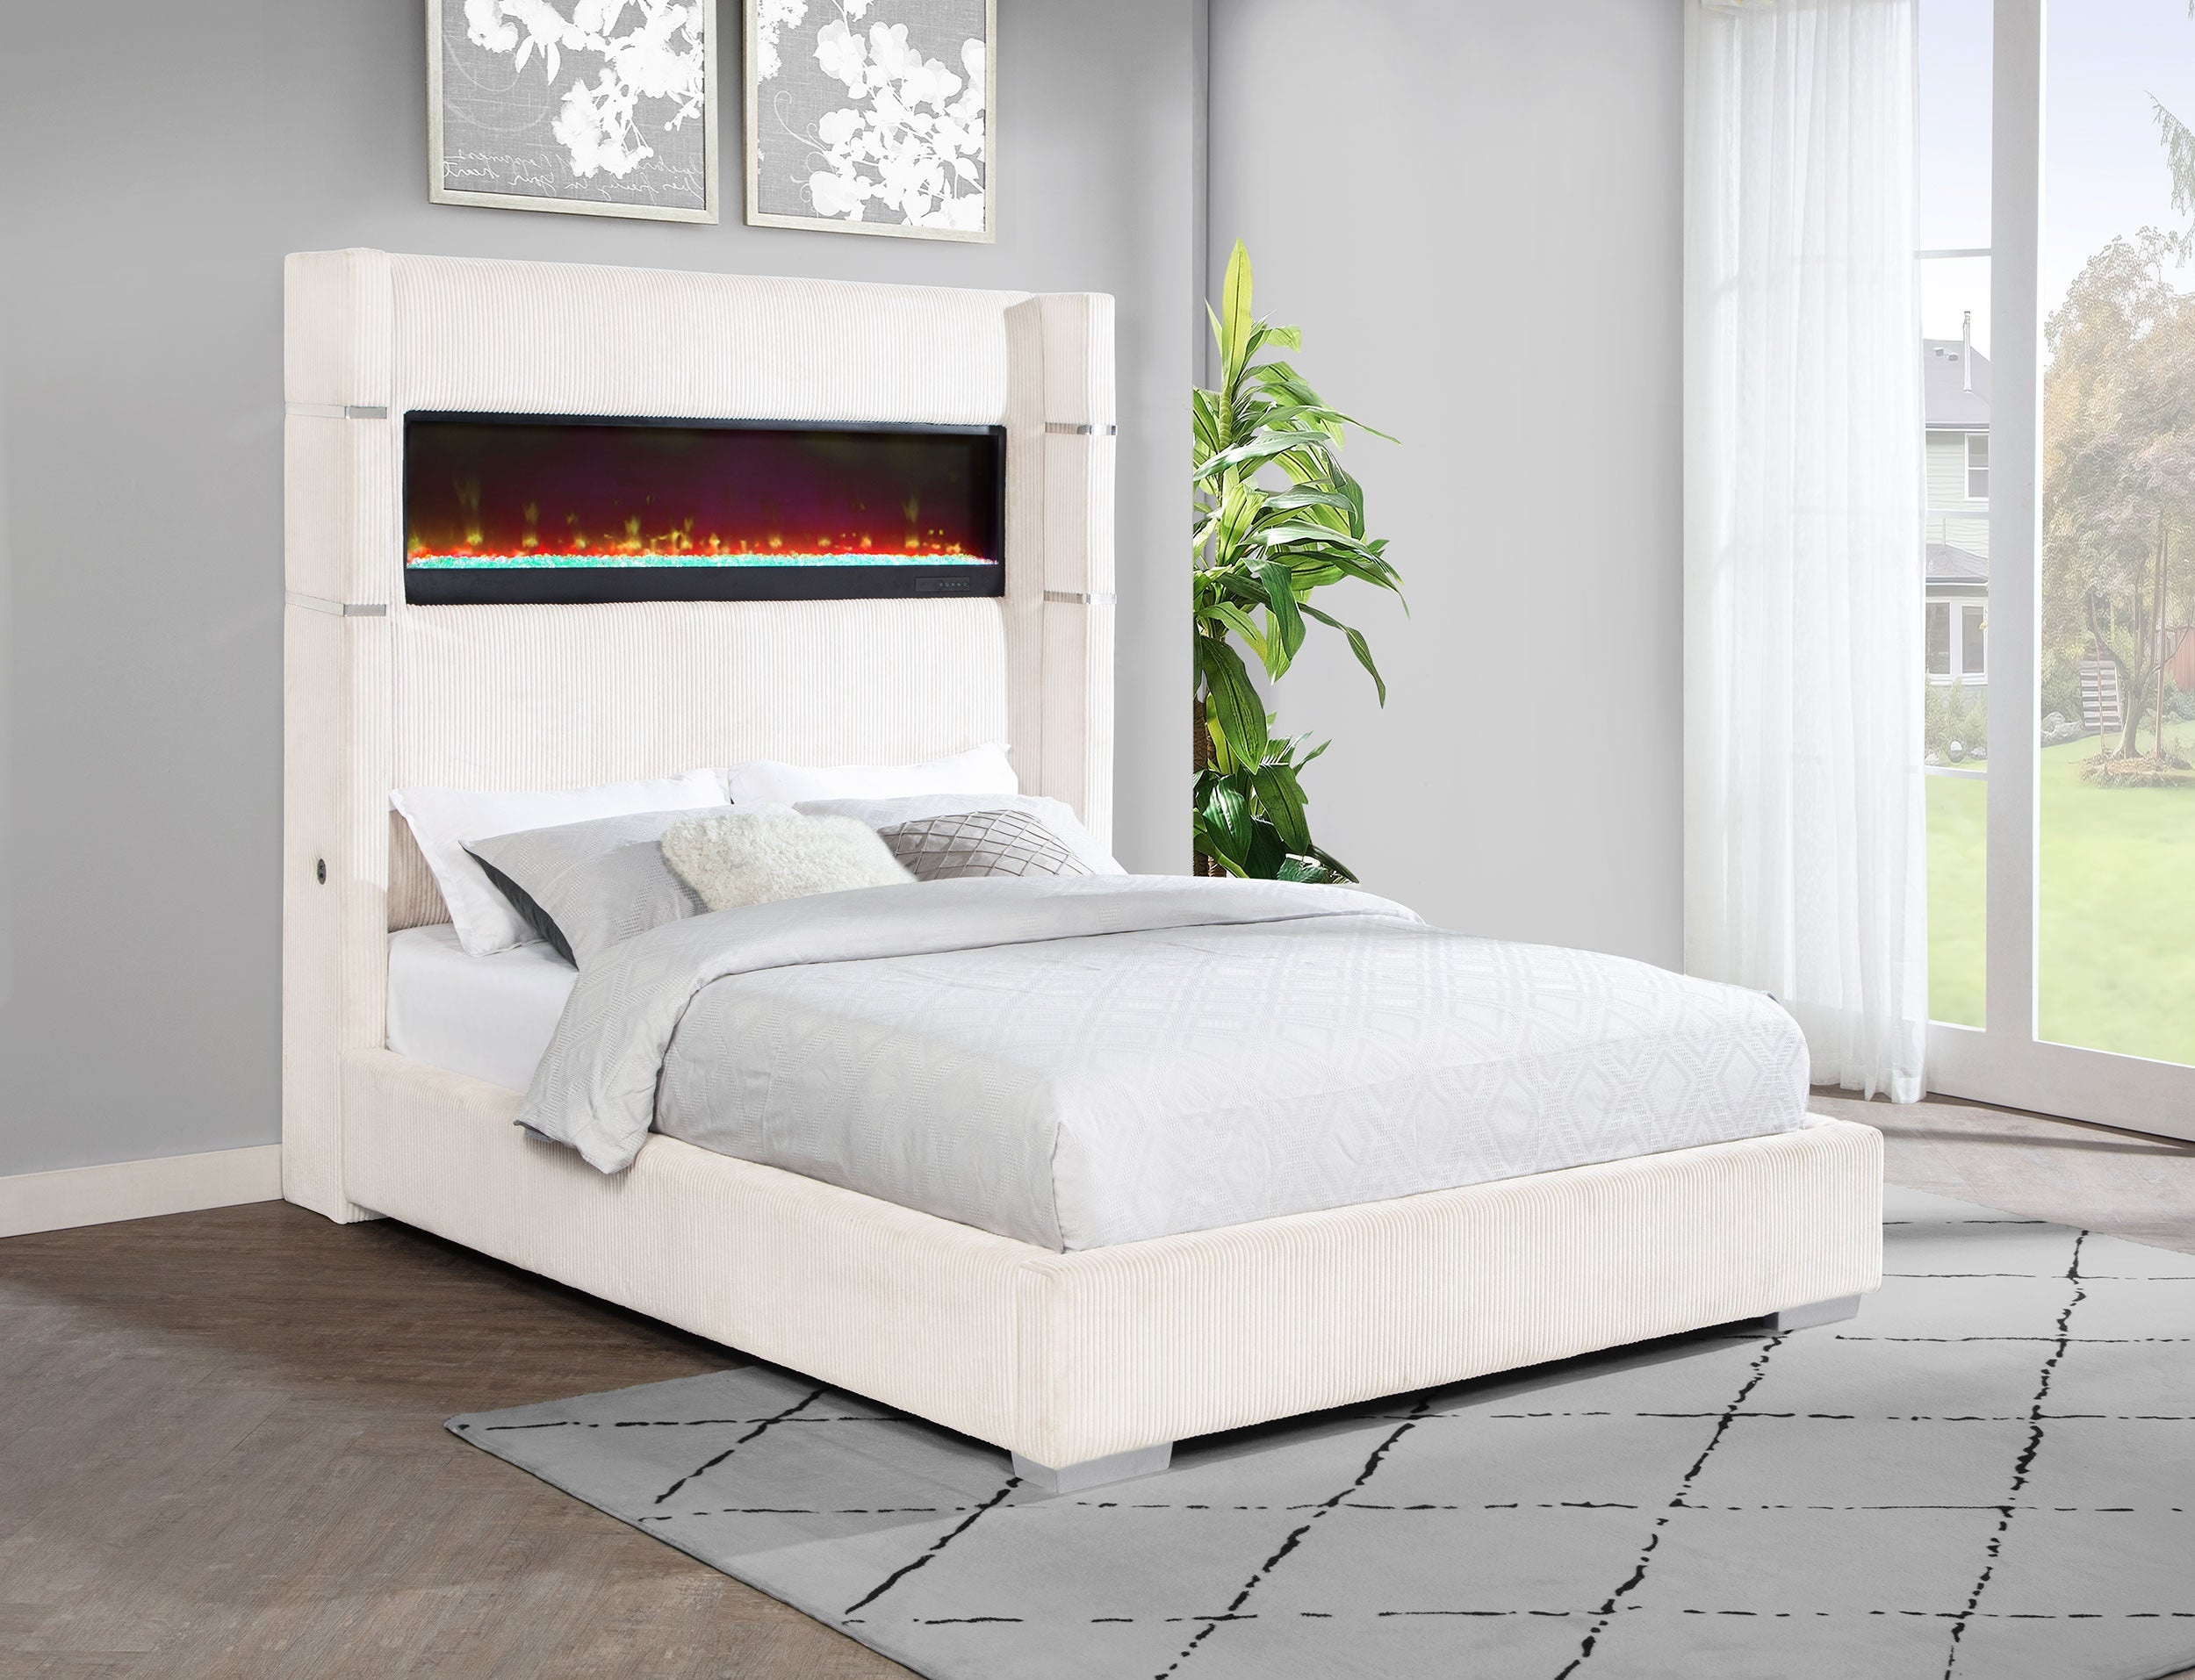
Tisdall Upholstered Cal King Flame Visualizer Bed Black
Transform any bedroom into a captivating sanctuary with this show-stopping bed, designed to draw attention and invite comfort. Available in plush corduroy upholstery, this bed effortlessly blends soft texture with modern sophistication. The integrated flame box offers a mesmerizing visual with 16 adjustable color options, all controlled via a convenient remote. With its eye-catching design and cozy feel, this bed elevates the bedroom experience while offering a stylish focal point. Features: Includes: One (1) California king bed California king size upholstered wingback panel bed with integrated flame box Plush black corduroy fabric for a soft, inviting feel Flame box offers 16 color options, controlled by remote for ease of use Remote-controlled flame effects for a customizable, calming ambiance Solid construction for long-lasting durability and comfort Color: Black Dimensions: California King Bed: Width: 79.50, Depth: 93.75, Height: 67.25, Weight: 153.22
Brand: Coaster
Category: Furniture > Beds & Accessories > Beds & Bed Frames